History of Rockland County, New York (1798–1900)

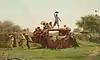
The old stagecoach

Alexander Hamilton – 1st United States Secretary of the Treasury.